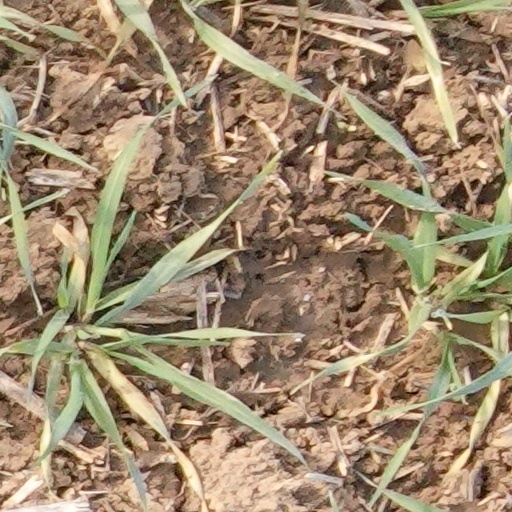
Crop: wheat